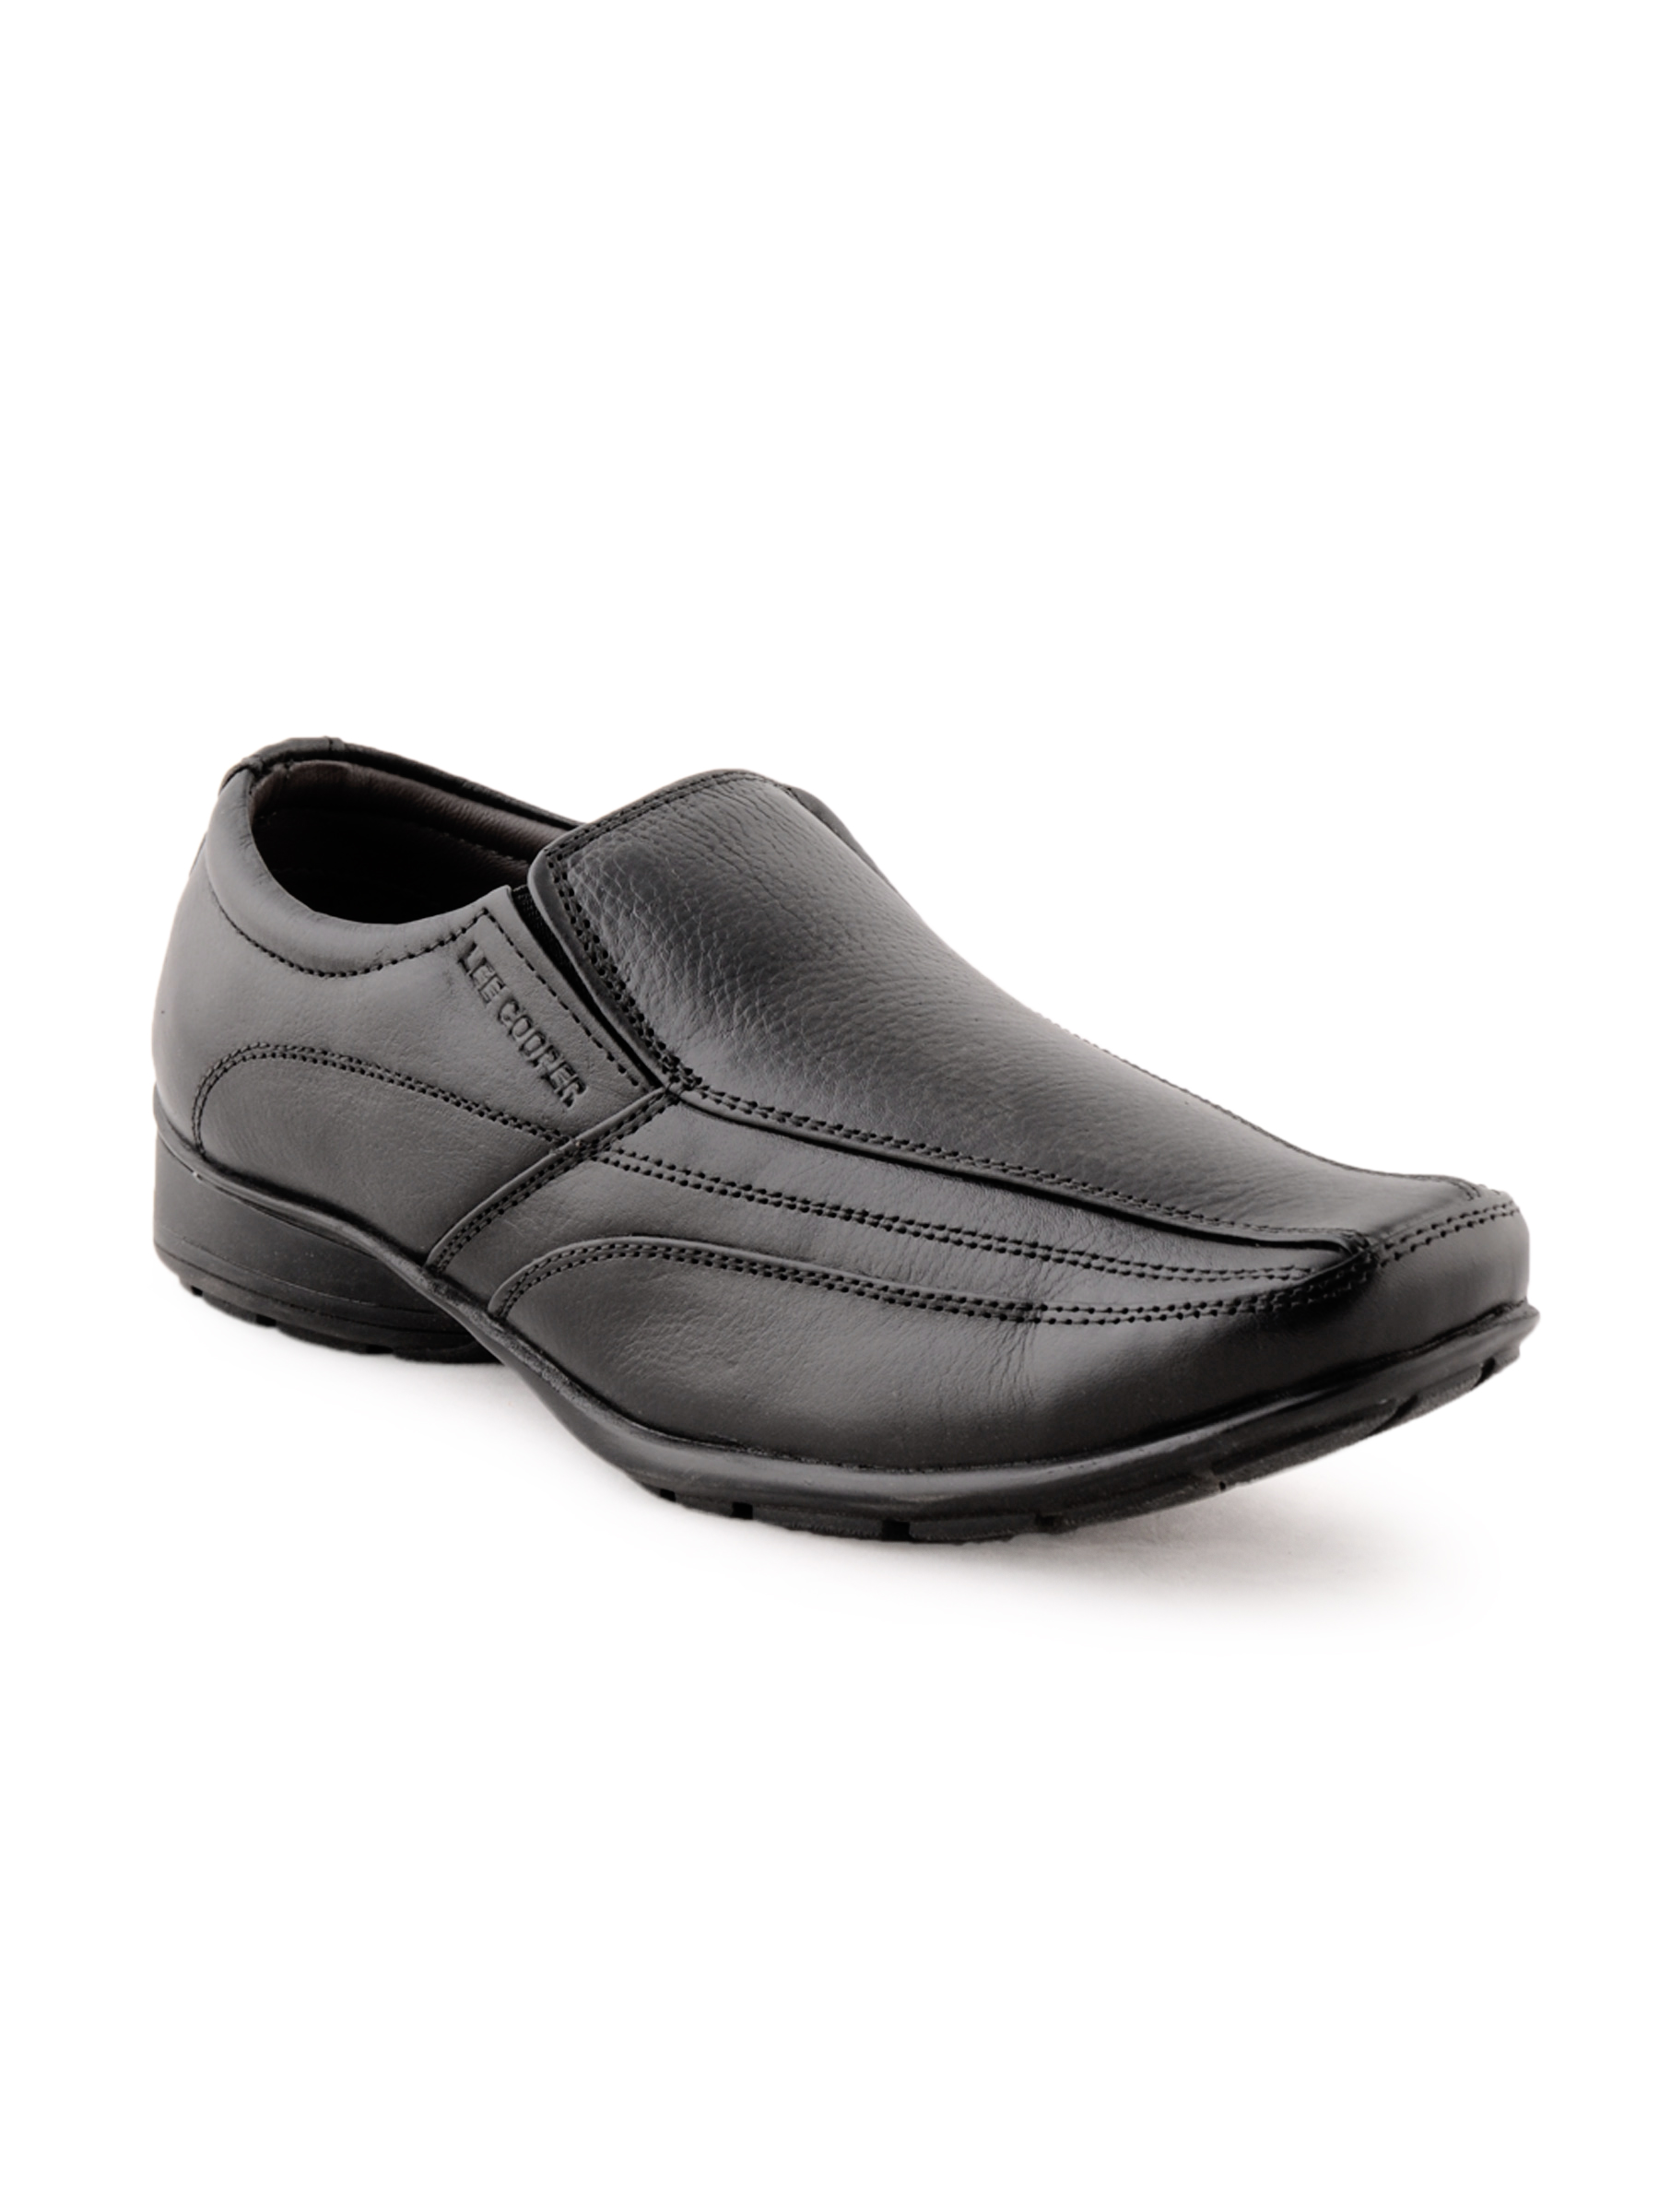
Lee Cooper Men Formal Black Shoes
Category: Footwear / Shoes / Formal Shoes
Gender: Men
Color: Black
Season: Fall 2012
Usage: Formal